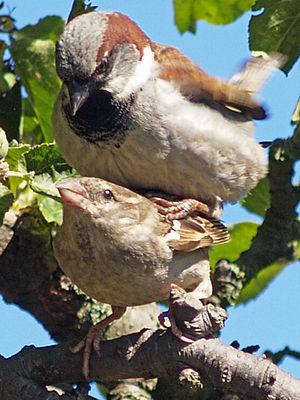
Les oiseaux, encore appelés dinosaures aviens, sont une classe d'animaux vertébrés caractérisée par la bipédie, la disposition des ailes et un bec sans dents.